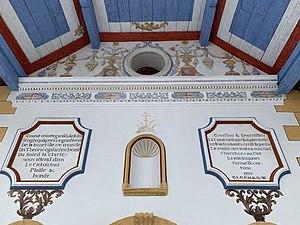
Médaillons sur la façade principale
La chapelle des Chattrix est une chapelle située à Saint-Gervais-les-Bains, dédiée à Saint Donat et Saint Léonard, en France.